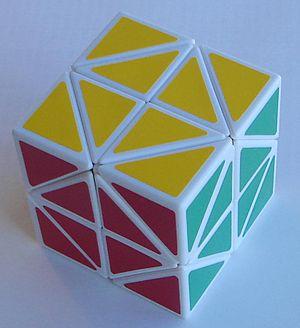
L’Hélicoptère Cube est un Rubik's Cube inventé par Adam G. Cowan en 2005 et 2006 en forme de cube comme un Pocket Cube mais présentant des mouvements supplémentaires par les coins en plus des faces. Le but du jeu est de tourner le cube pour qu'il n'y ait qu'une couleur par face. Il faut au préalable le mélanger.